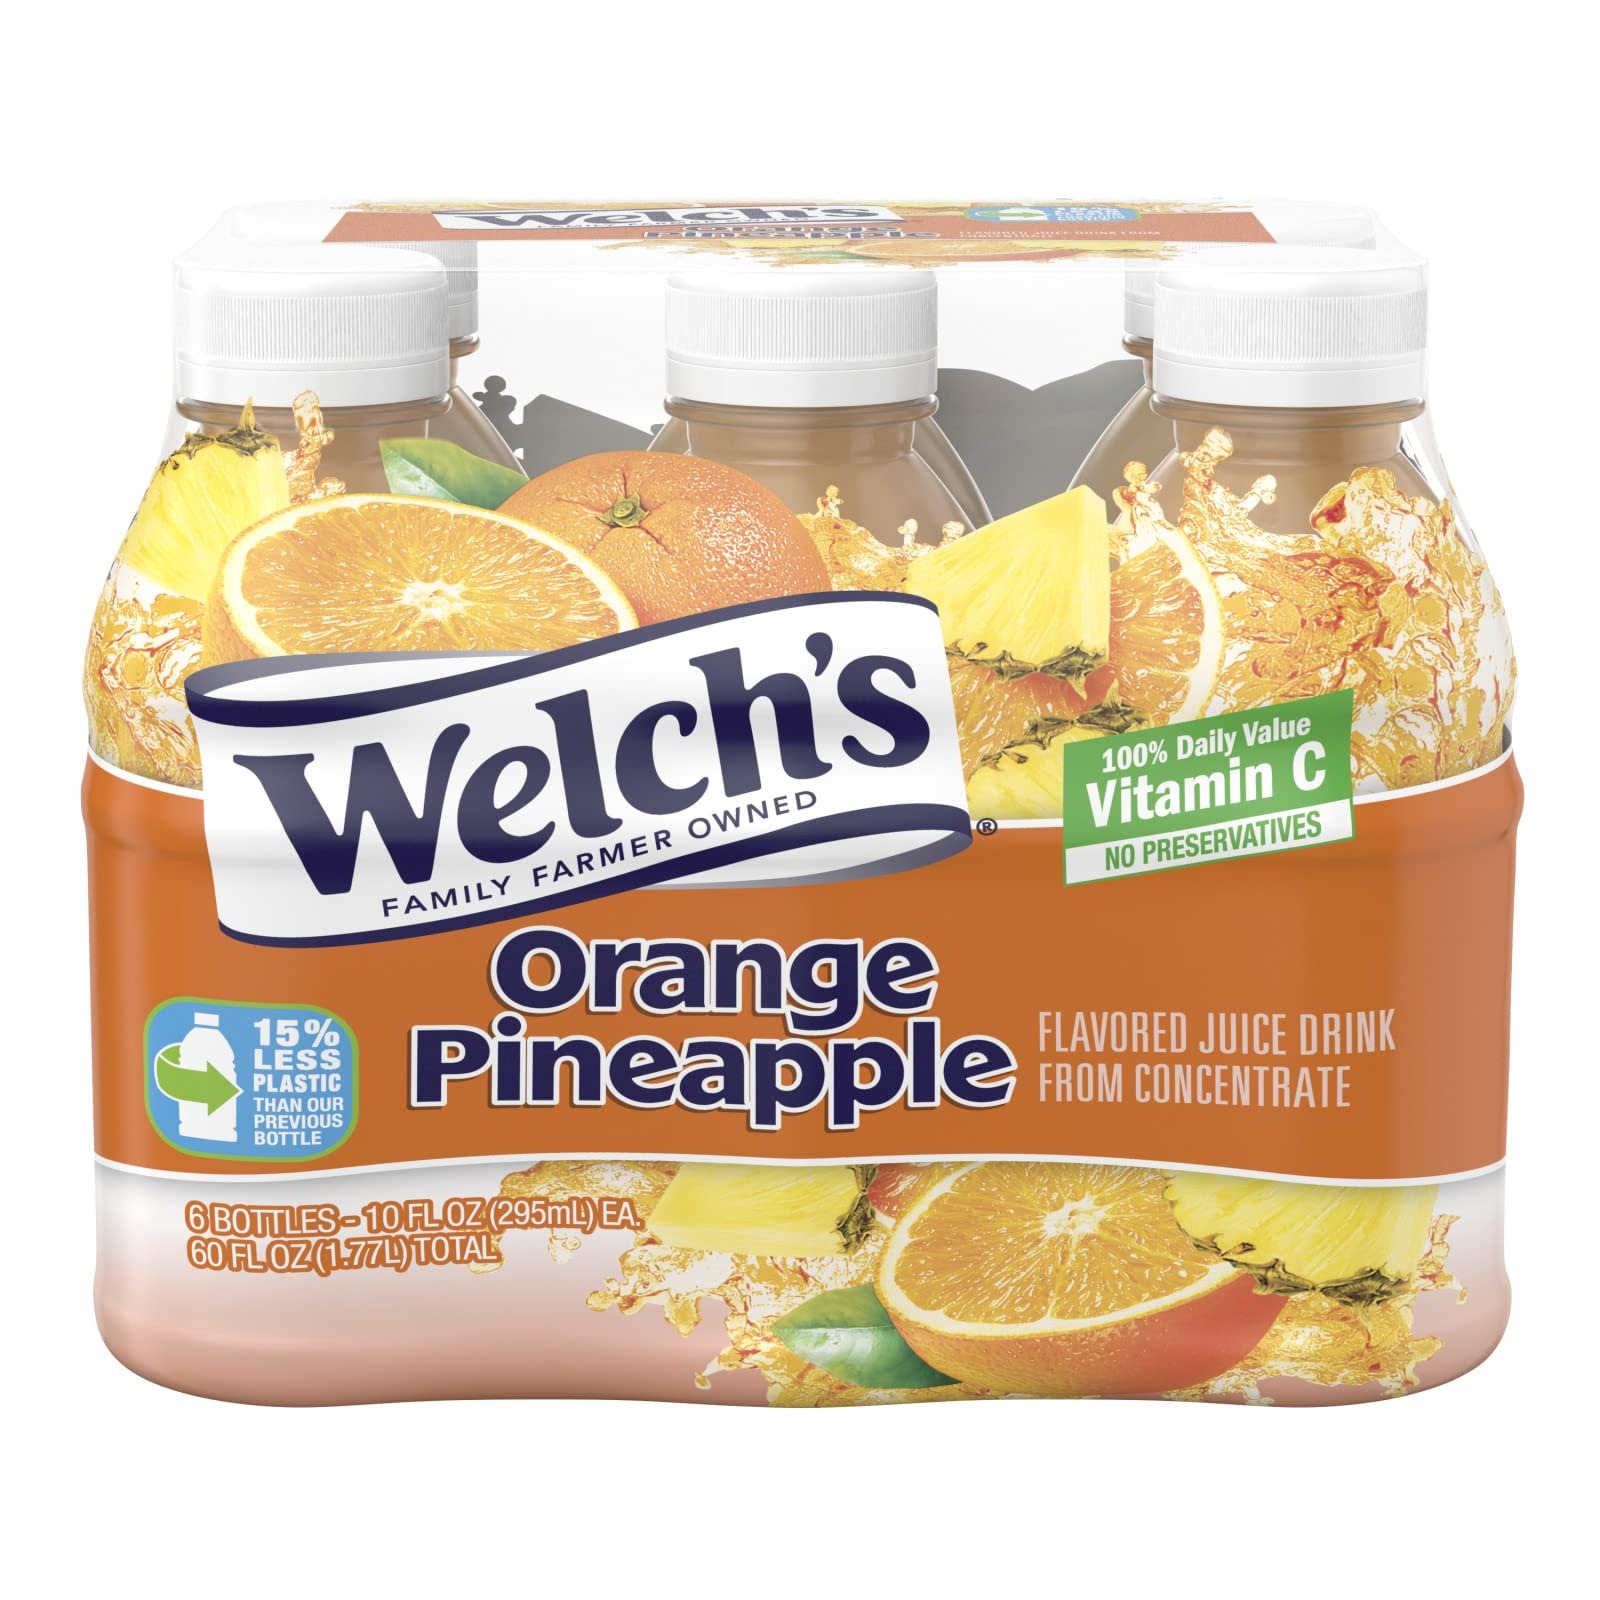
Item Name: Welch's Juice Drink, Orange Pineapple, 10 Ounce On the Go Bottles (Pack of 24)
Bullet Point 1: no sugar added - ever!
Bullet Point 2: Two servings (1 cup) of fruit in every 8oz glass
Bullet Point 3: 100% Daily Value of vitamin C per 8oz
Value: 240.0
Unit: Fluid Ounce

Price: 4.685